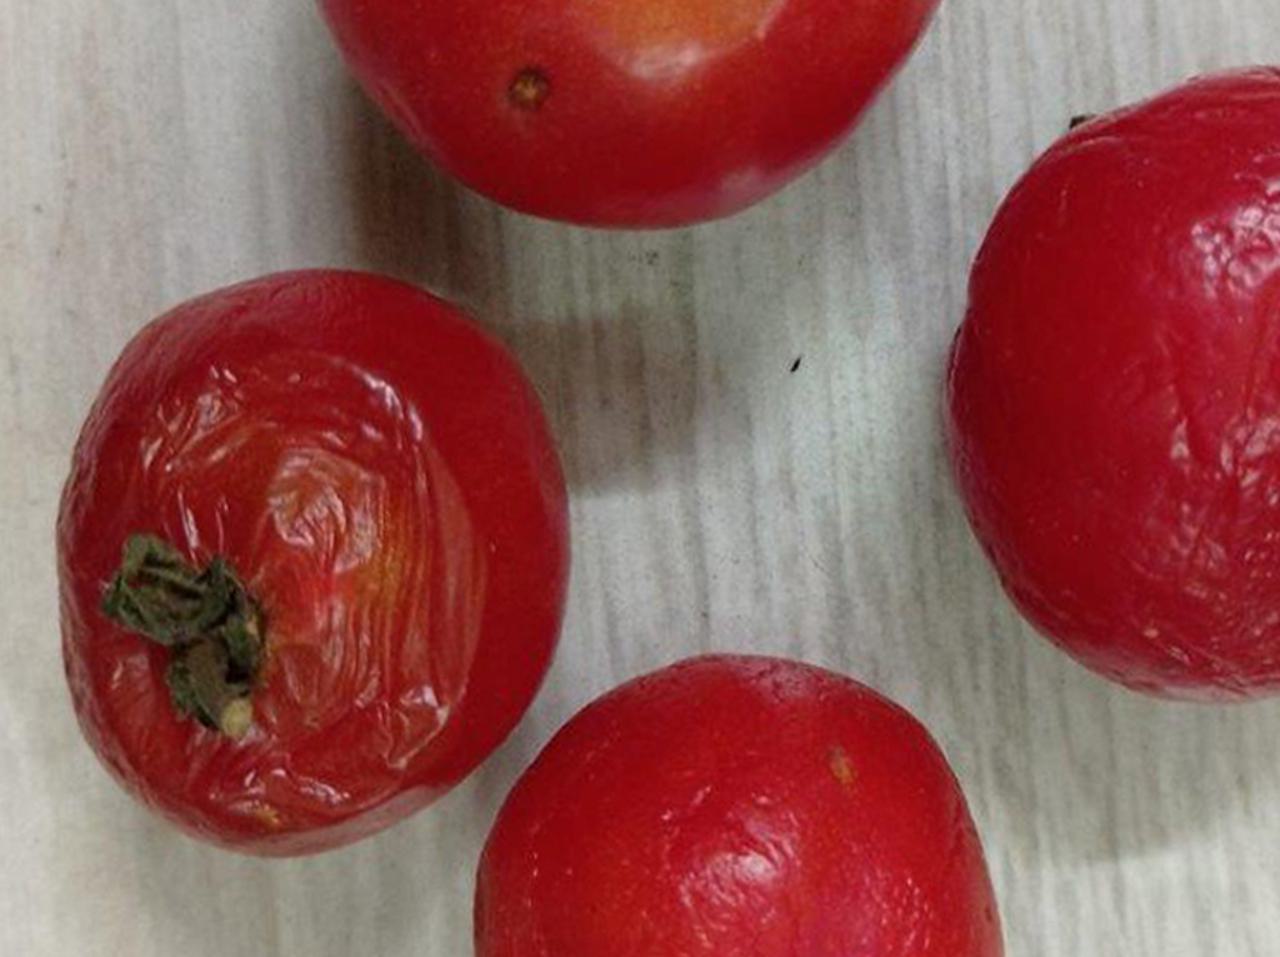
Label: Rotten